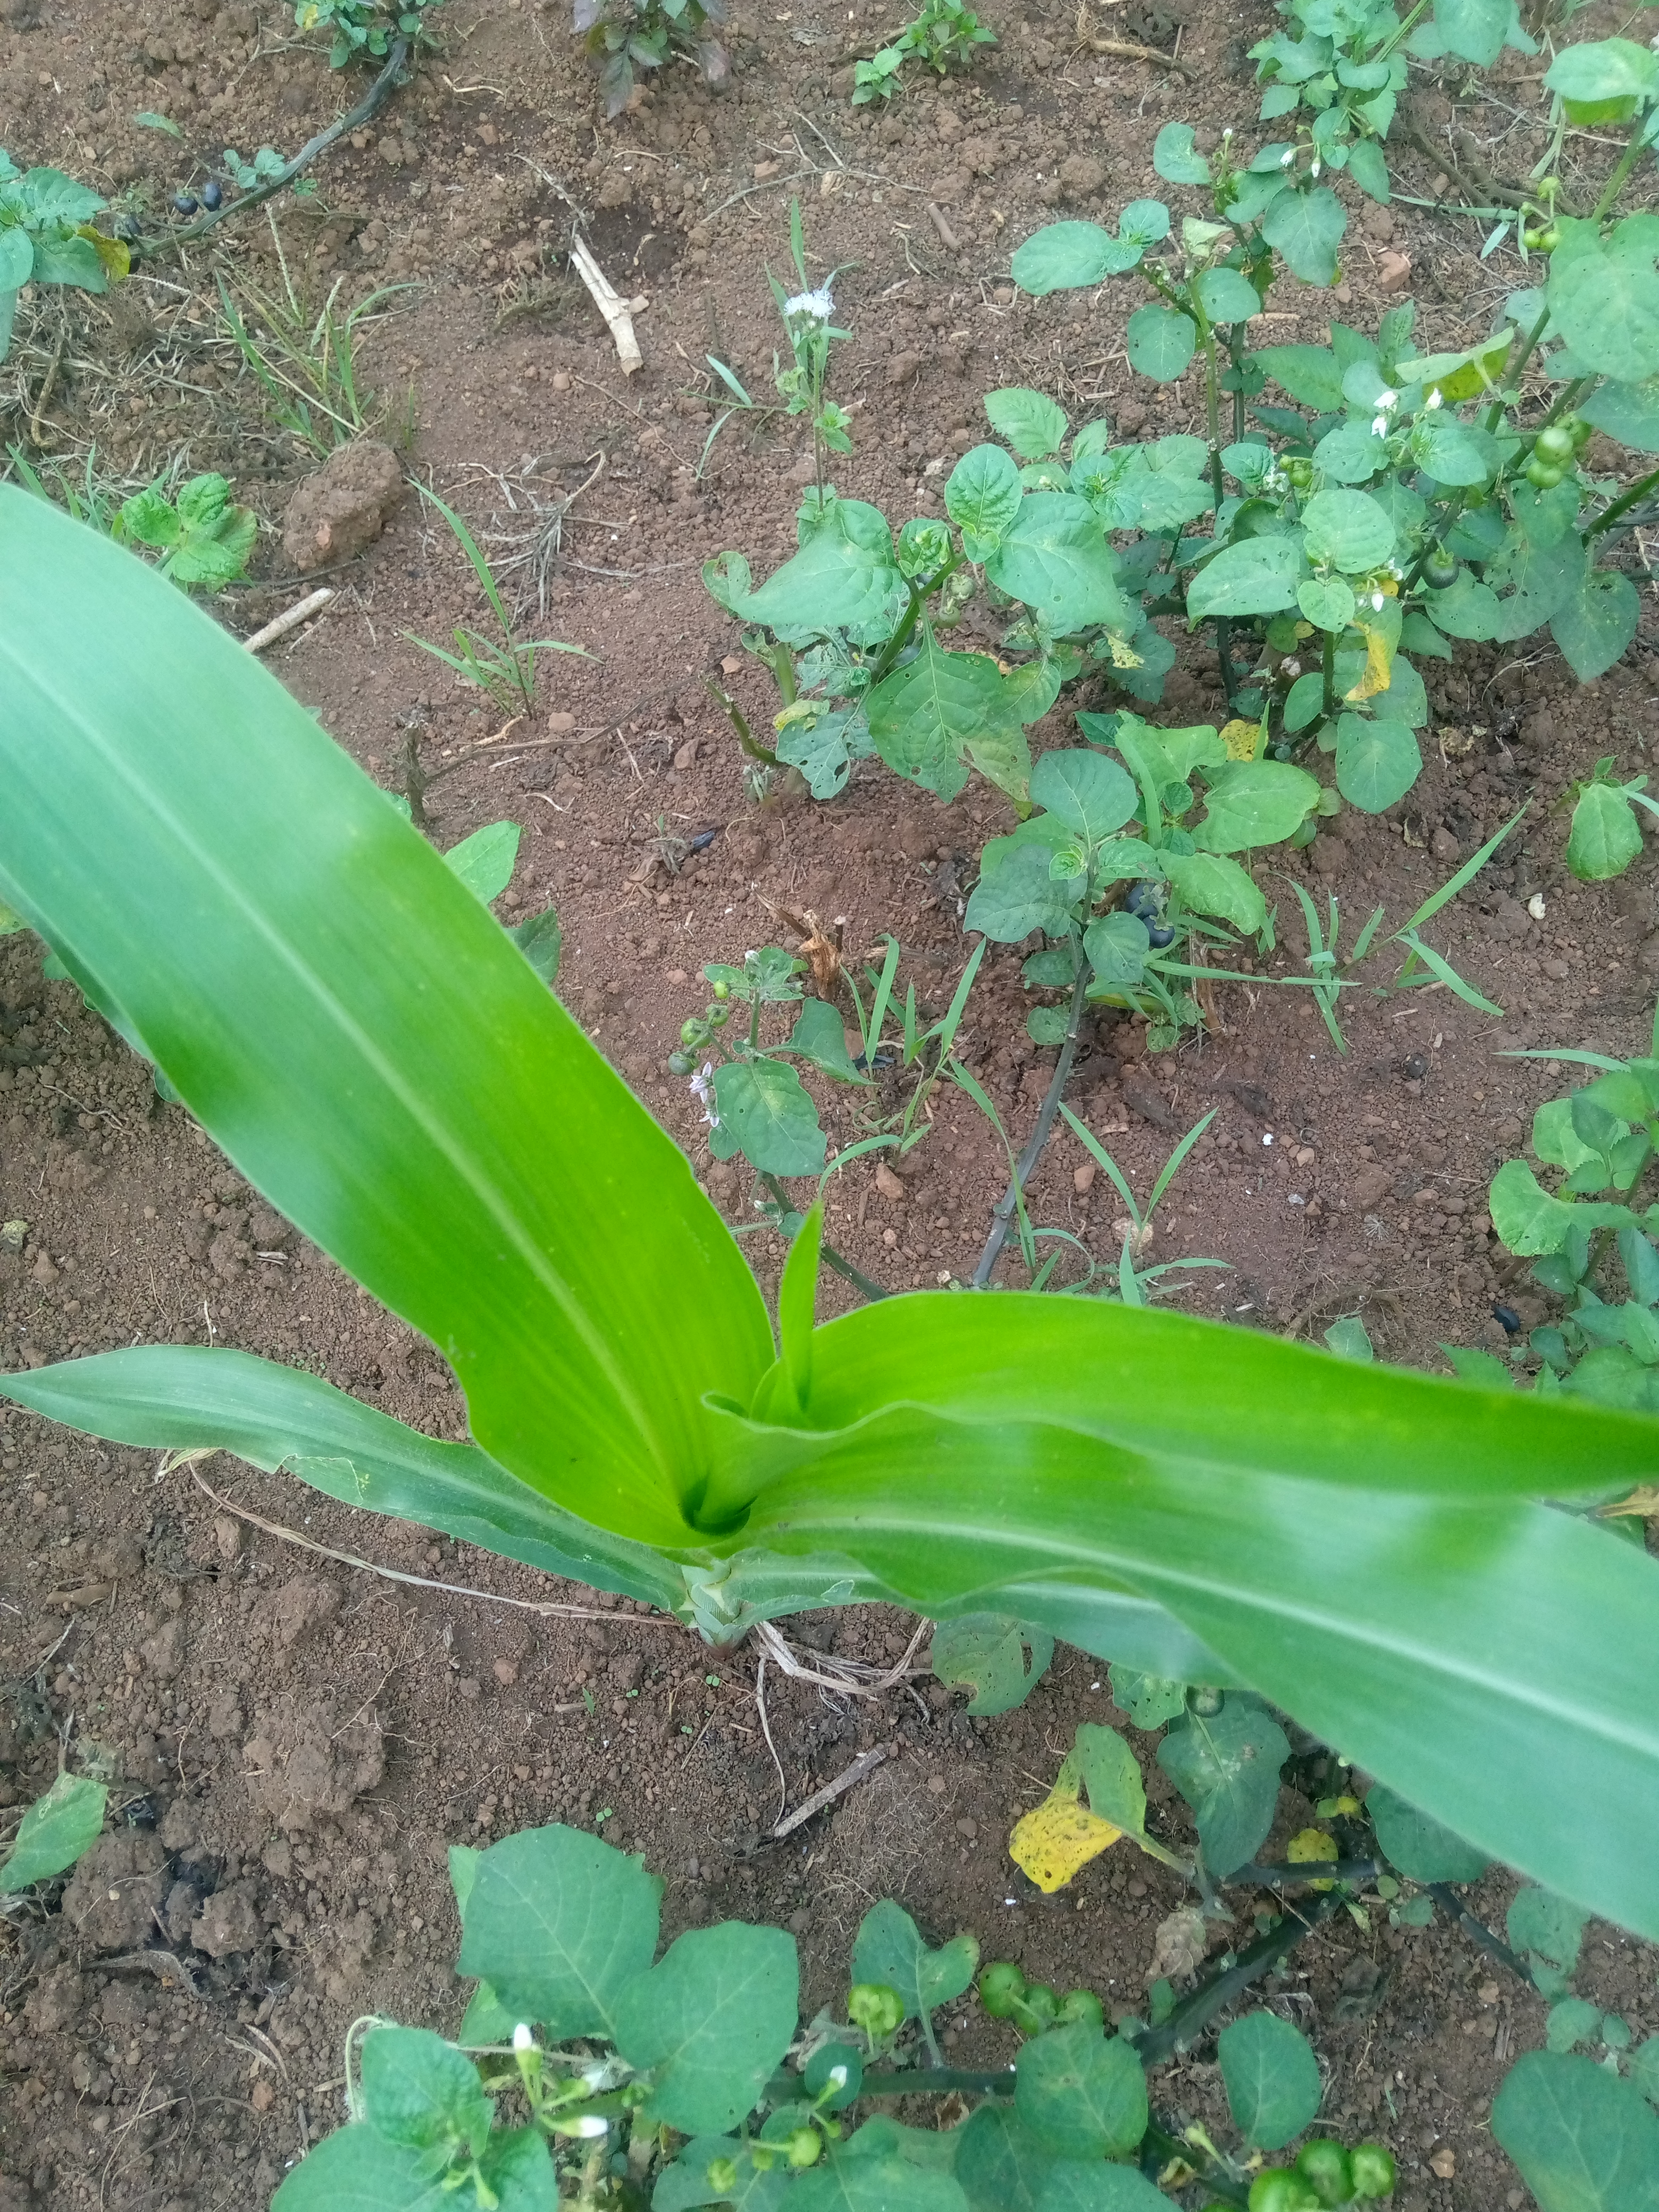
Label: spodoptera_frugiperda